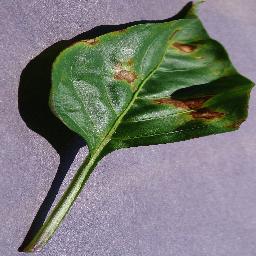
Label: Pepper,_bell___Bacterial_spot